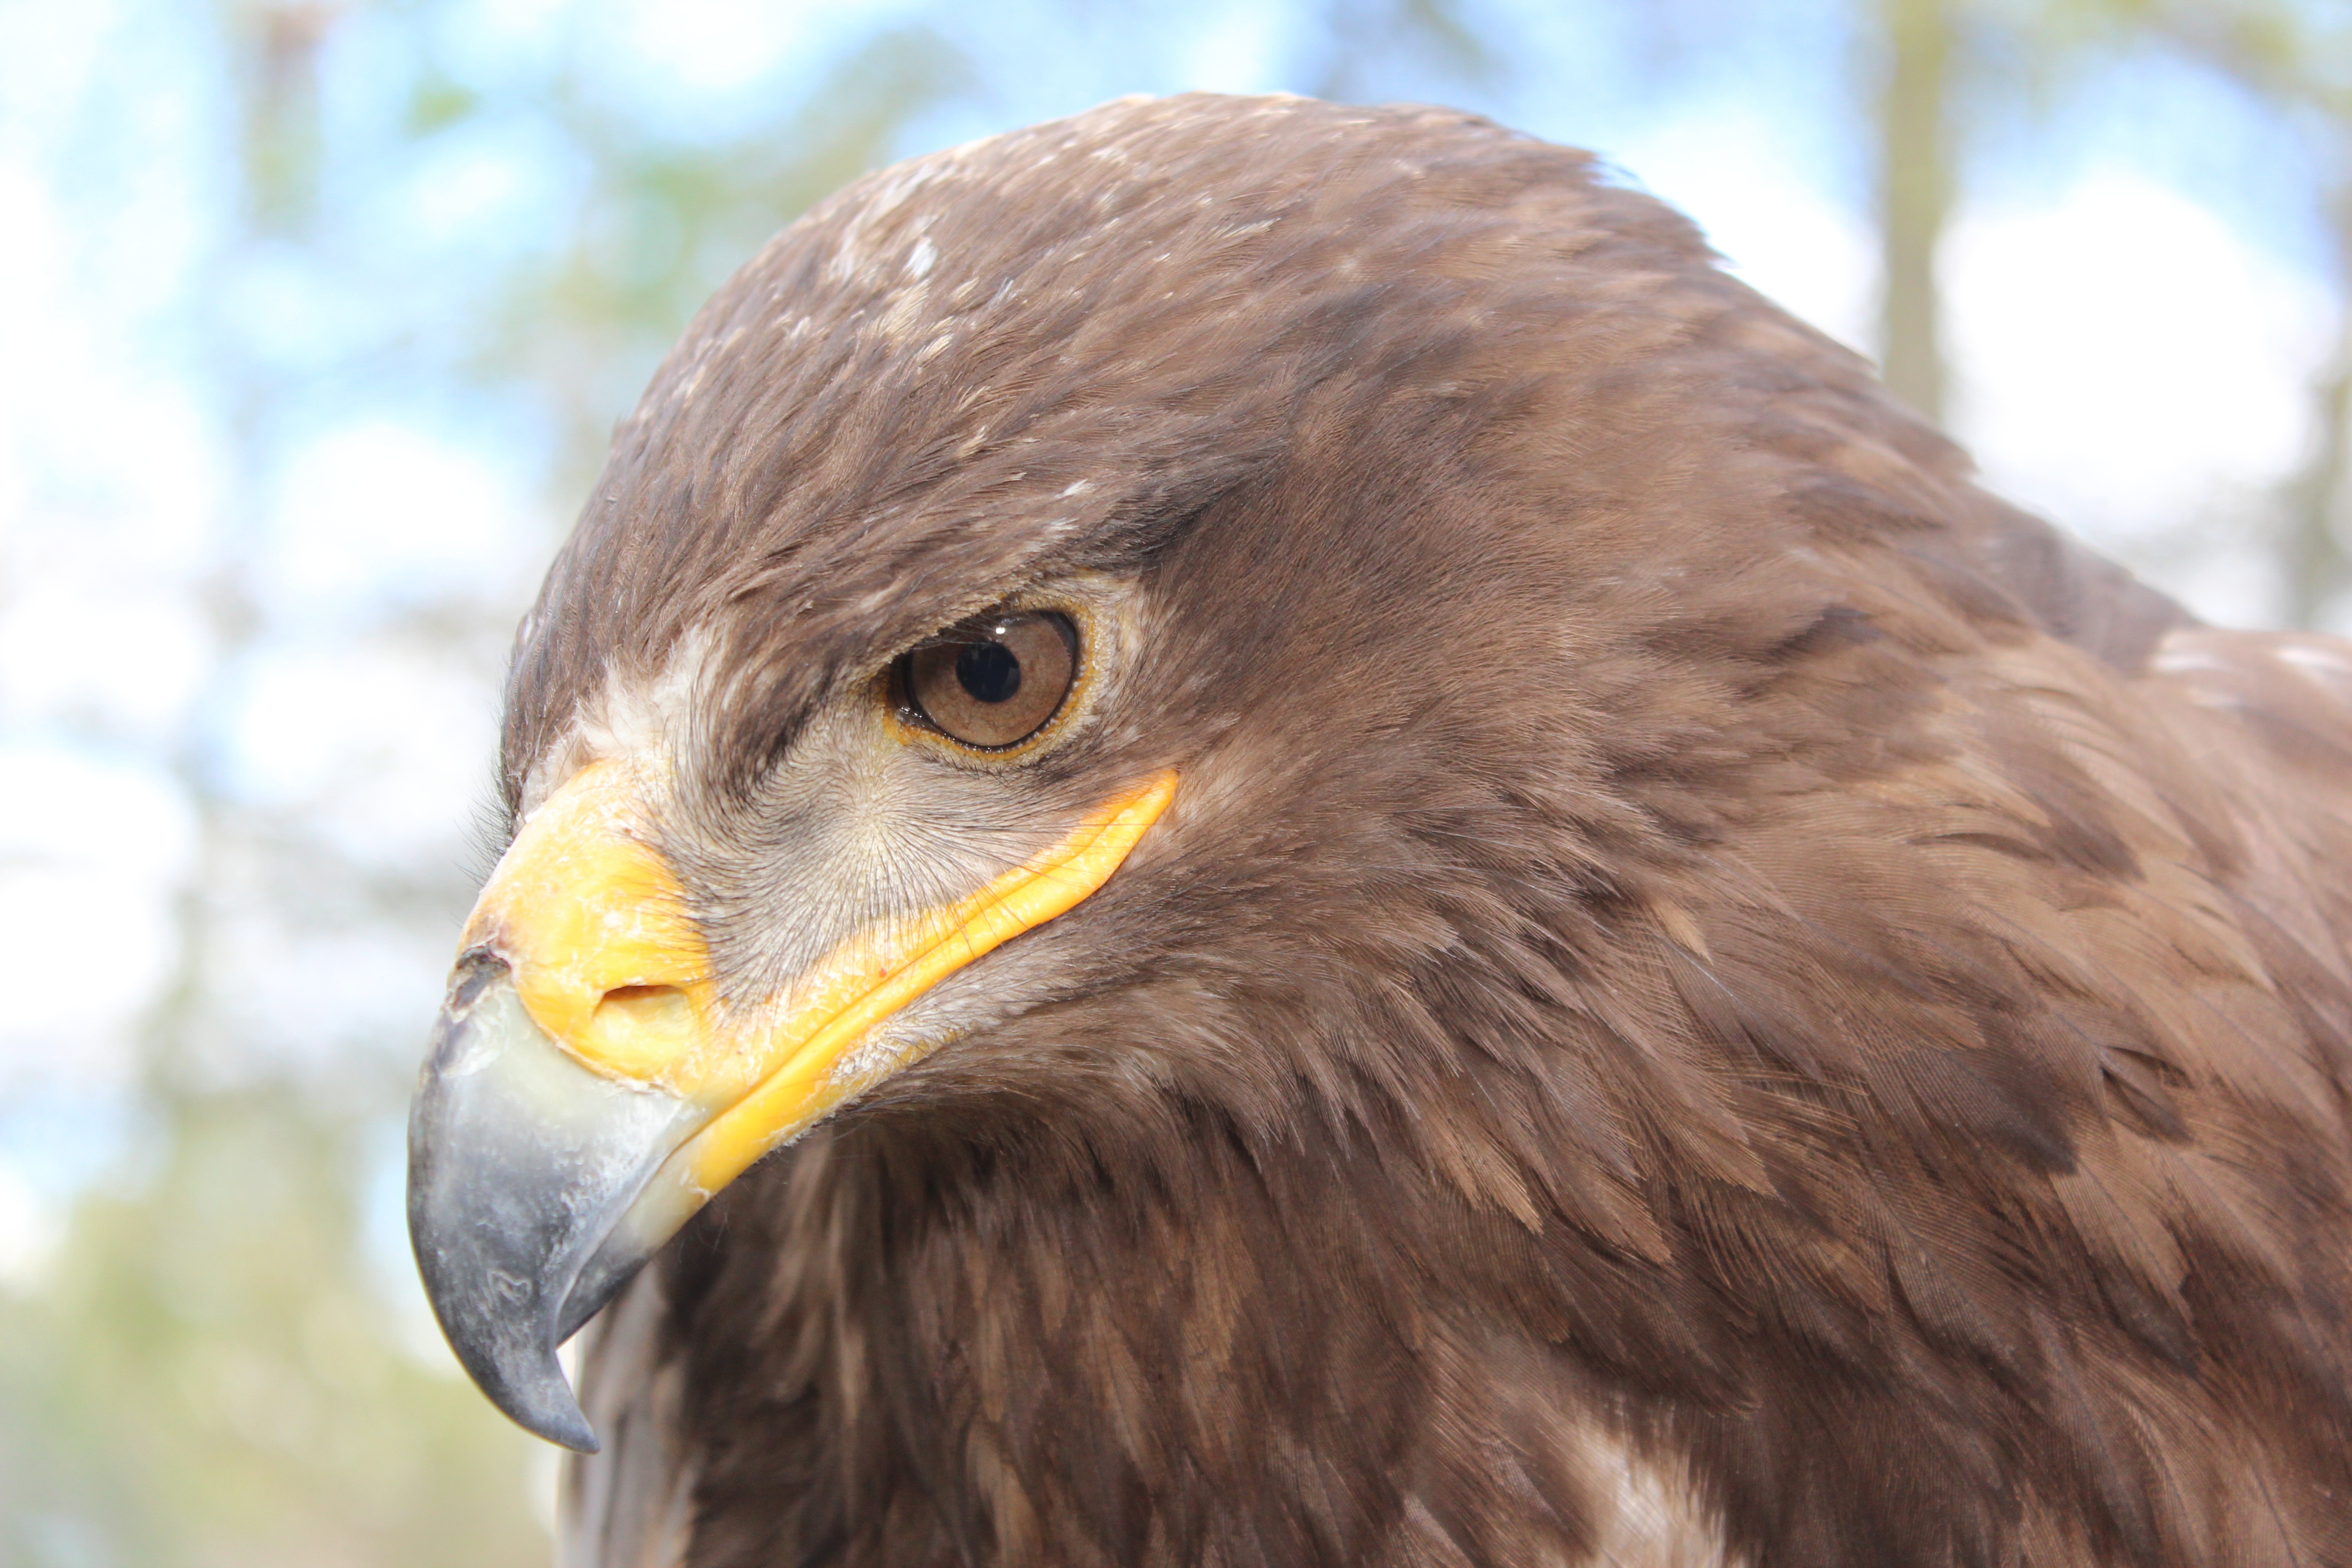
bird, wing, animal, wildlife, zoo, beak, eagle, hawk, fauna, bird of prey, bald eagle, close up, vertebrate, falcon, wildlife photography, adler, steppe eagle, accipitriformes, aquila nipalensis, joe bodemann